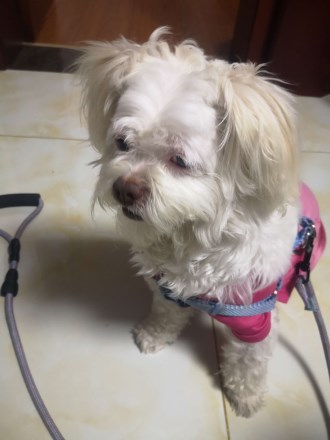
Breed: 3083-n000117-Bichon_Frise